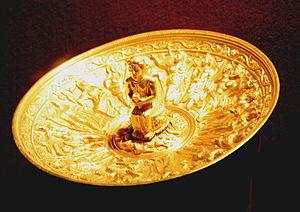
La patère est un ustensile sacrificiel, évasé et peu profond, servant au service du vin. C'est, avec la grappe de vigne et le thyrse, l'un des attributs de Bacchus, Épona et aussi d'Hadès. On offrait une libation aux dieux avec une patère.